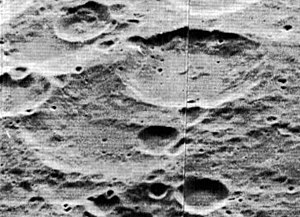
Esnault-Pelterie (månekrater)
Esnault-Pelterie er et nedslagskrater på Månen. Det befinder sig på den nordlige halvkugle på Månens bagside og er opkaldt efter den franske raketingeniør R.A.C. Esnault-Pelterie.